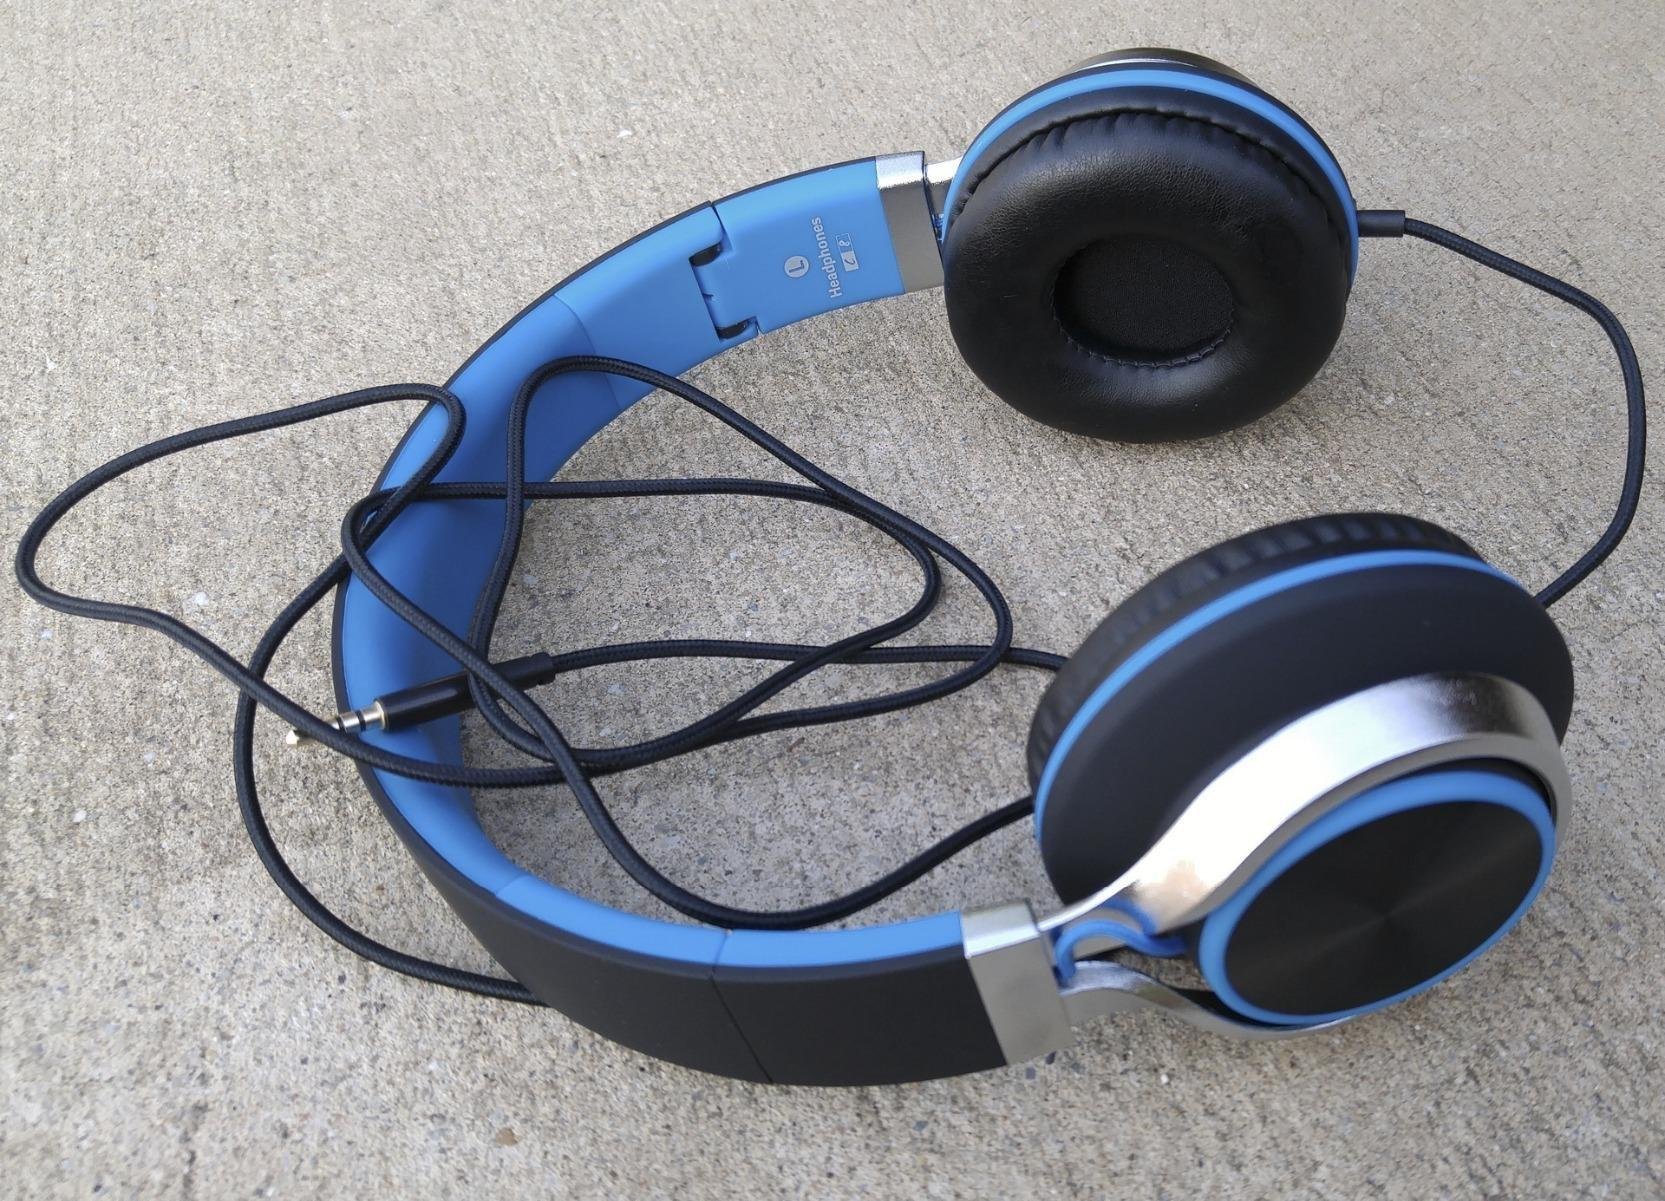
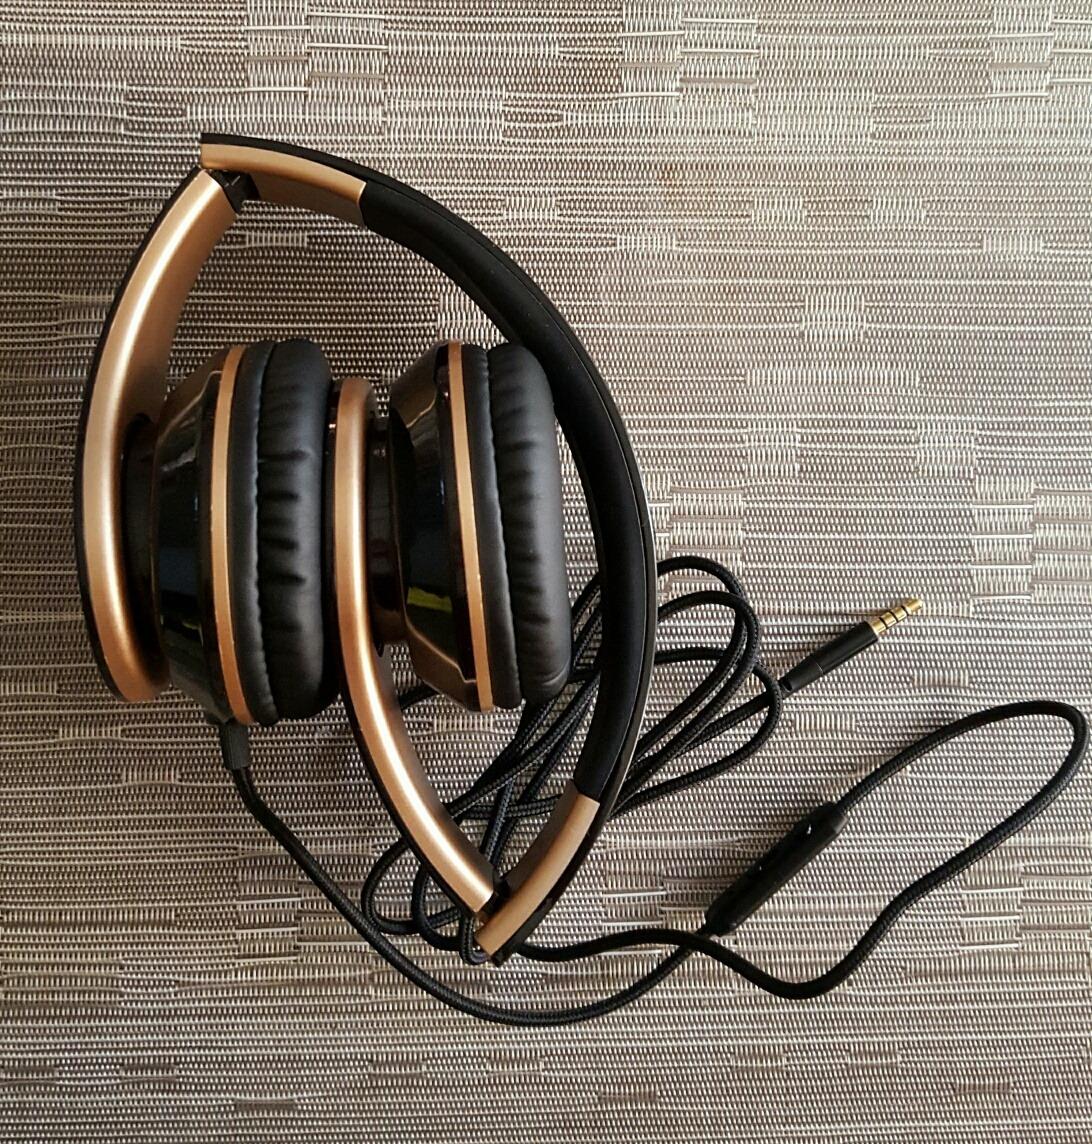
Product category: headphones
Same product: no